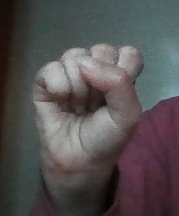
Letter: saad